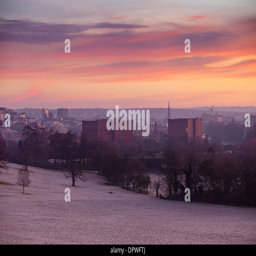
the rises behind the skyline , viewed on a frosty morning